NWA PowerrrTrip 2

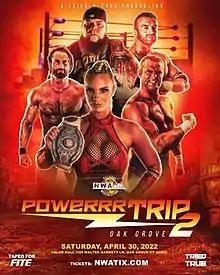
Official poster featuring various NWA wrestlers

NWA PowerrrTrip 2, part of the NWA Pop-Up Event series and second in the PowerrrTrip chronology, was a professional wrestling supercard produced by the National Wrestling Alliance (NWA) in conjunction with Tried-N-True Pro Wrestling. The event took place on April 30, at the Valor Hall in Oak Grove, Kentucky. The event was a taping for "NWA Power" and "NWA USA" on FITE TV and YouTube.